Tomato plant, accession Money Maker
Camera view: tilt-top (135 deg); turntable rotation: 330 degrees
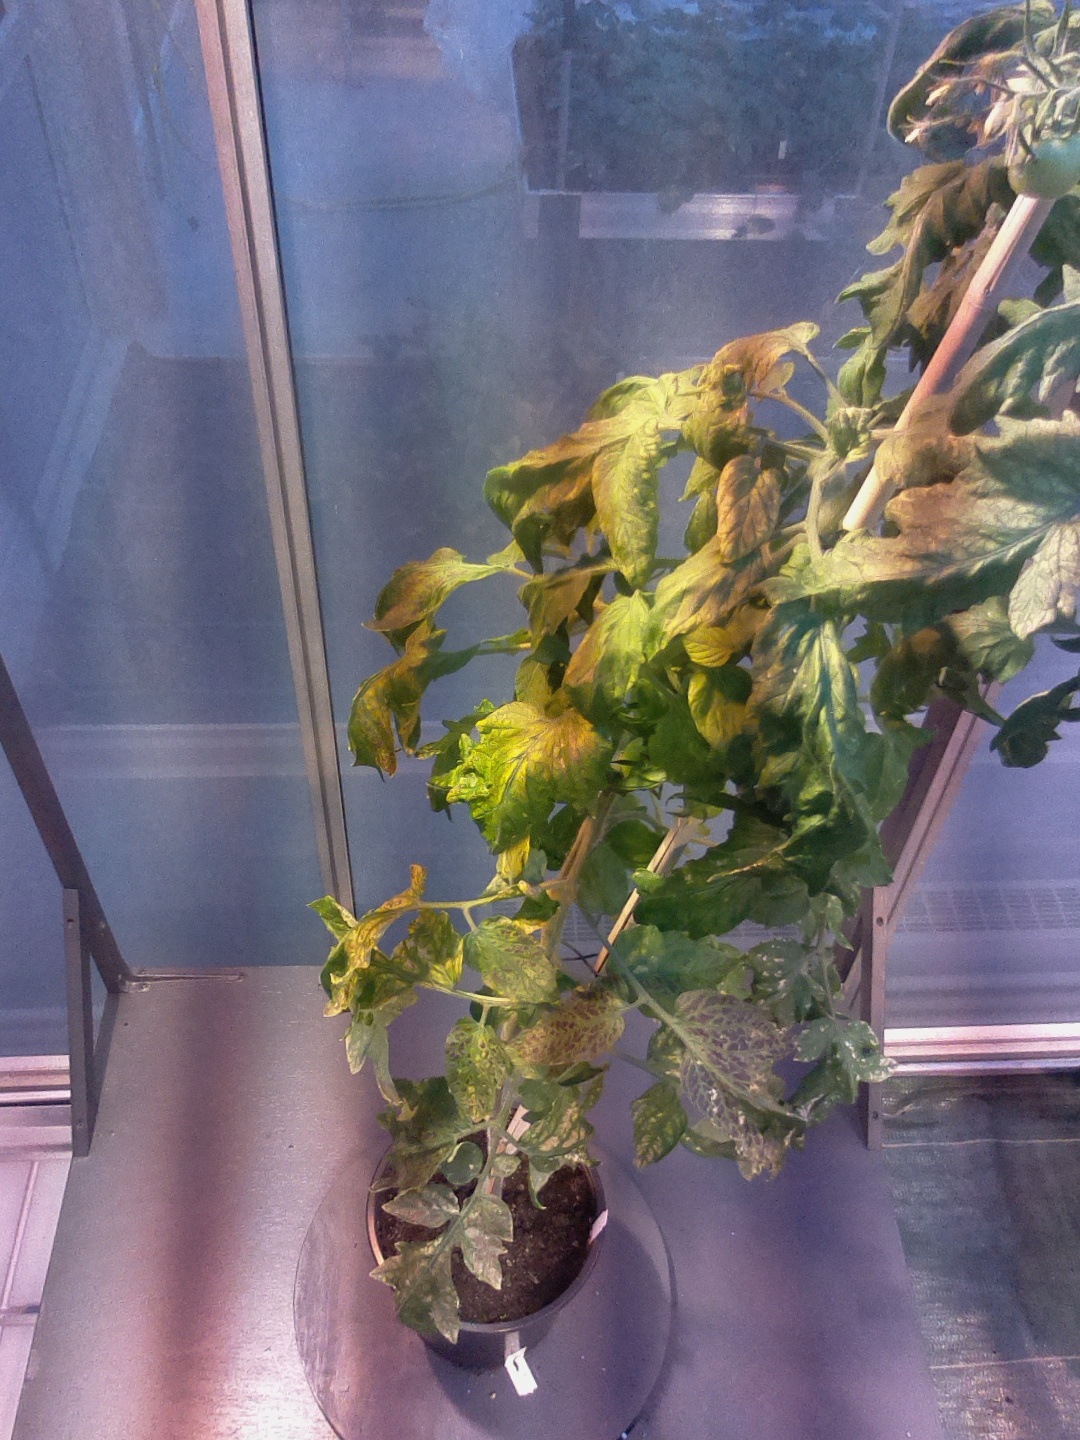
BBCH growth stage 75: 50%-60% of final fruit size